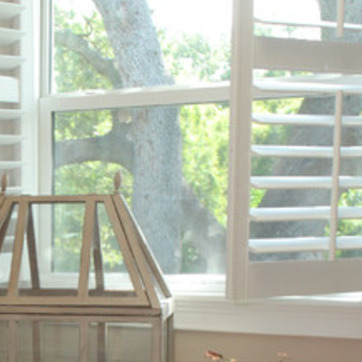
Material: glass